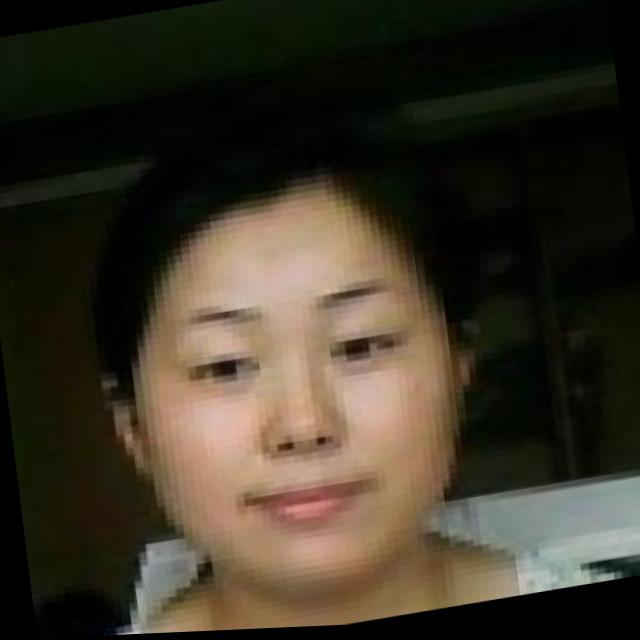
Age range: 21-44